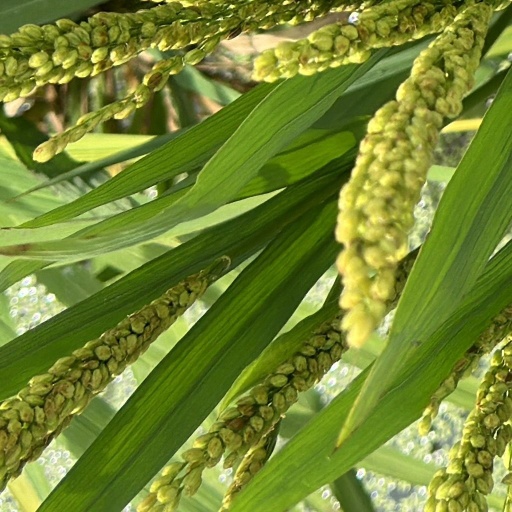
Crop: rice